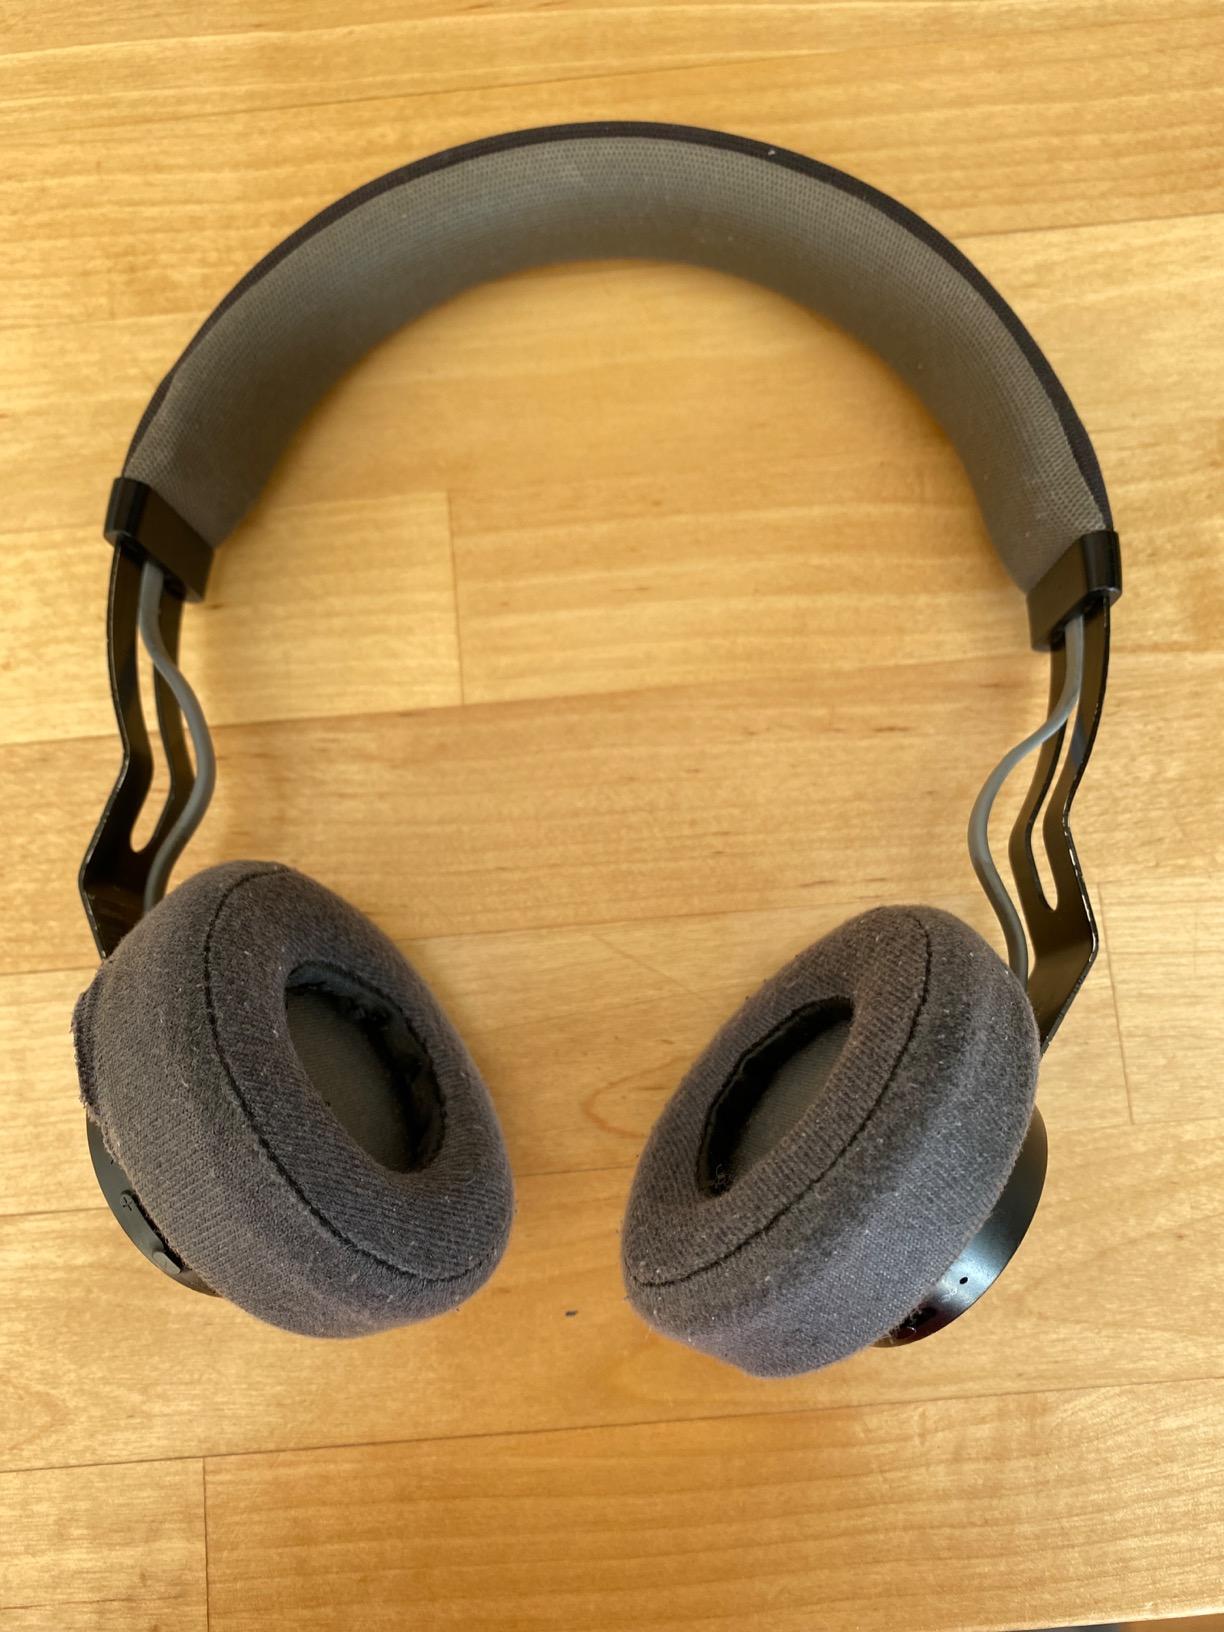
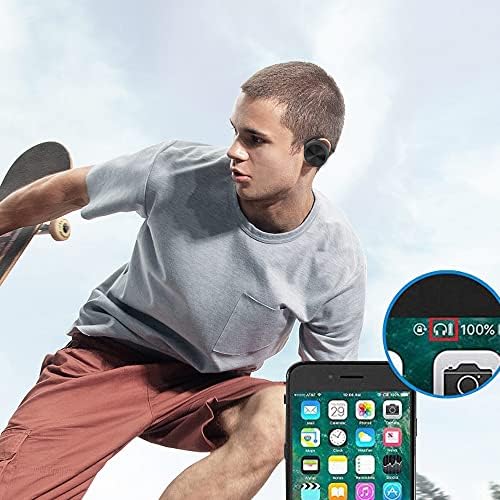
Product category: headphones
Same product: no